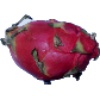
Label: Pitahaya Red 1